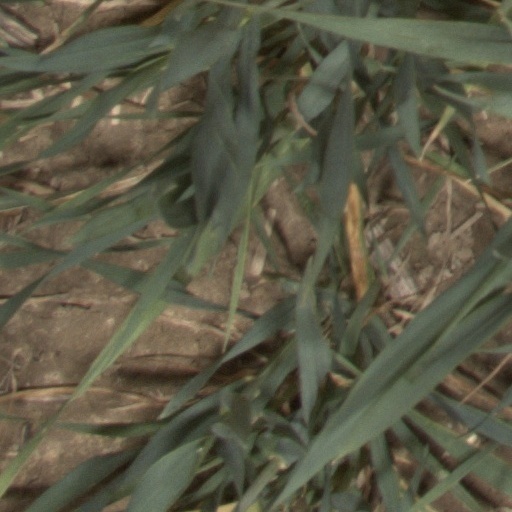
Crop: wheat